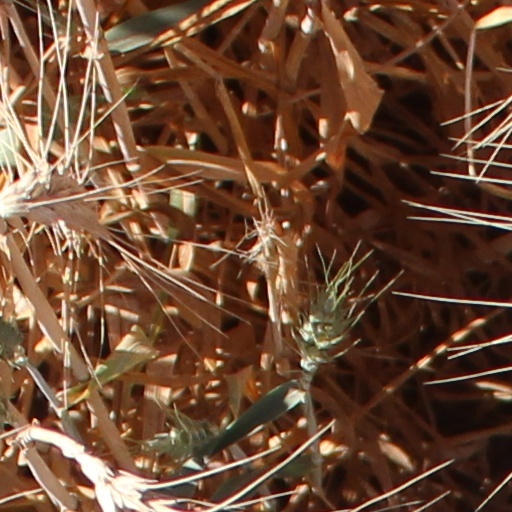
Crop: wheat